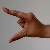
The image shows a hand gesture representing the letter 'Z' in Indian Sign Language.